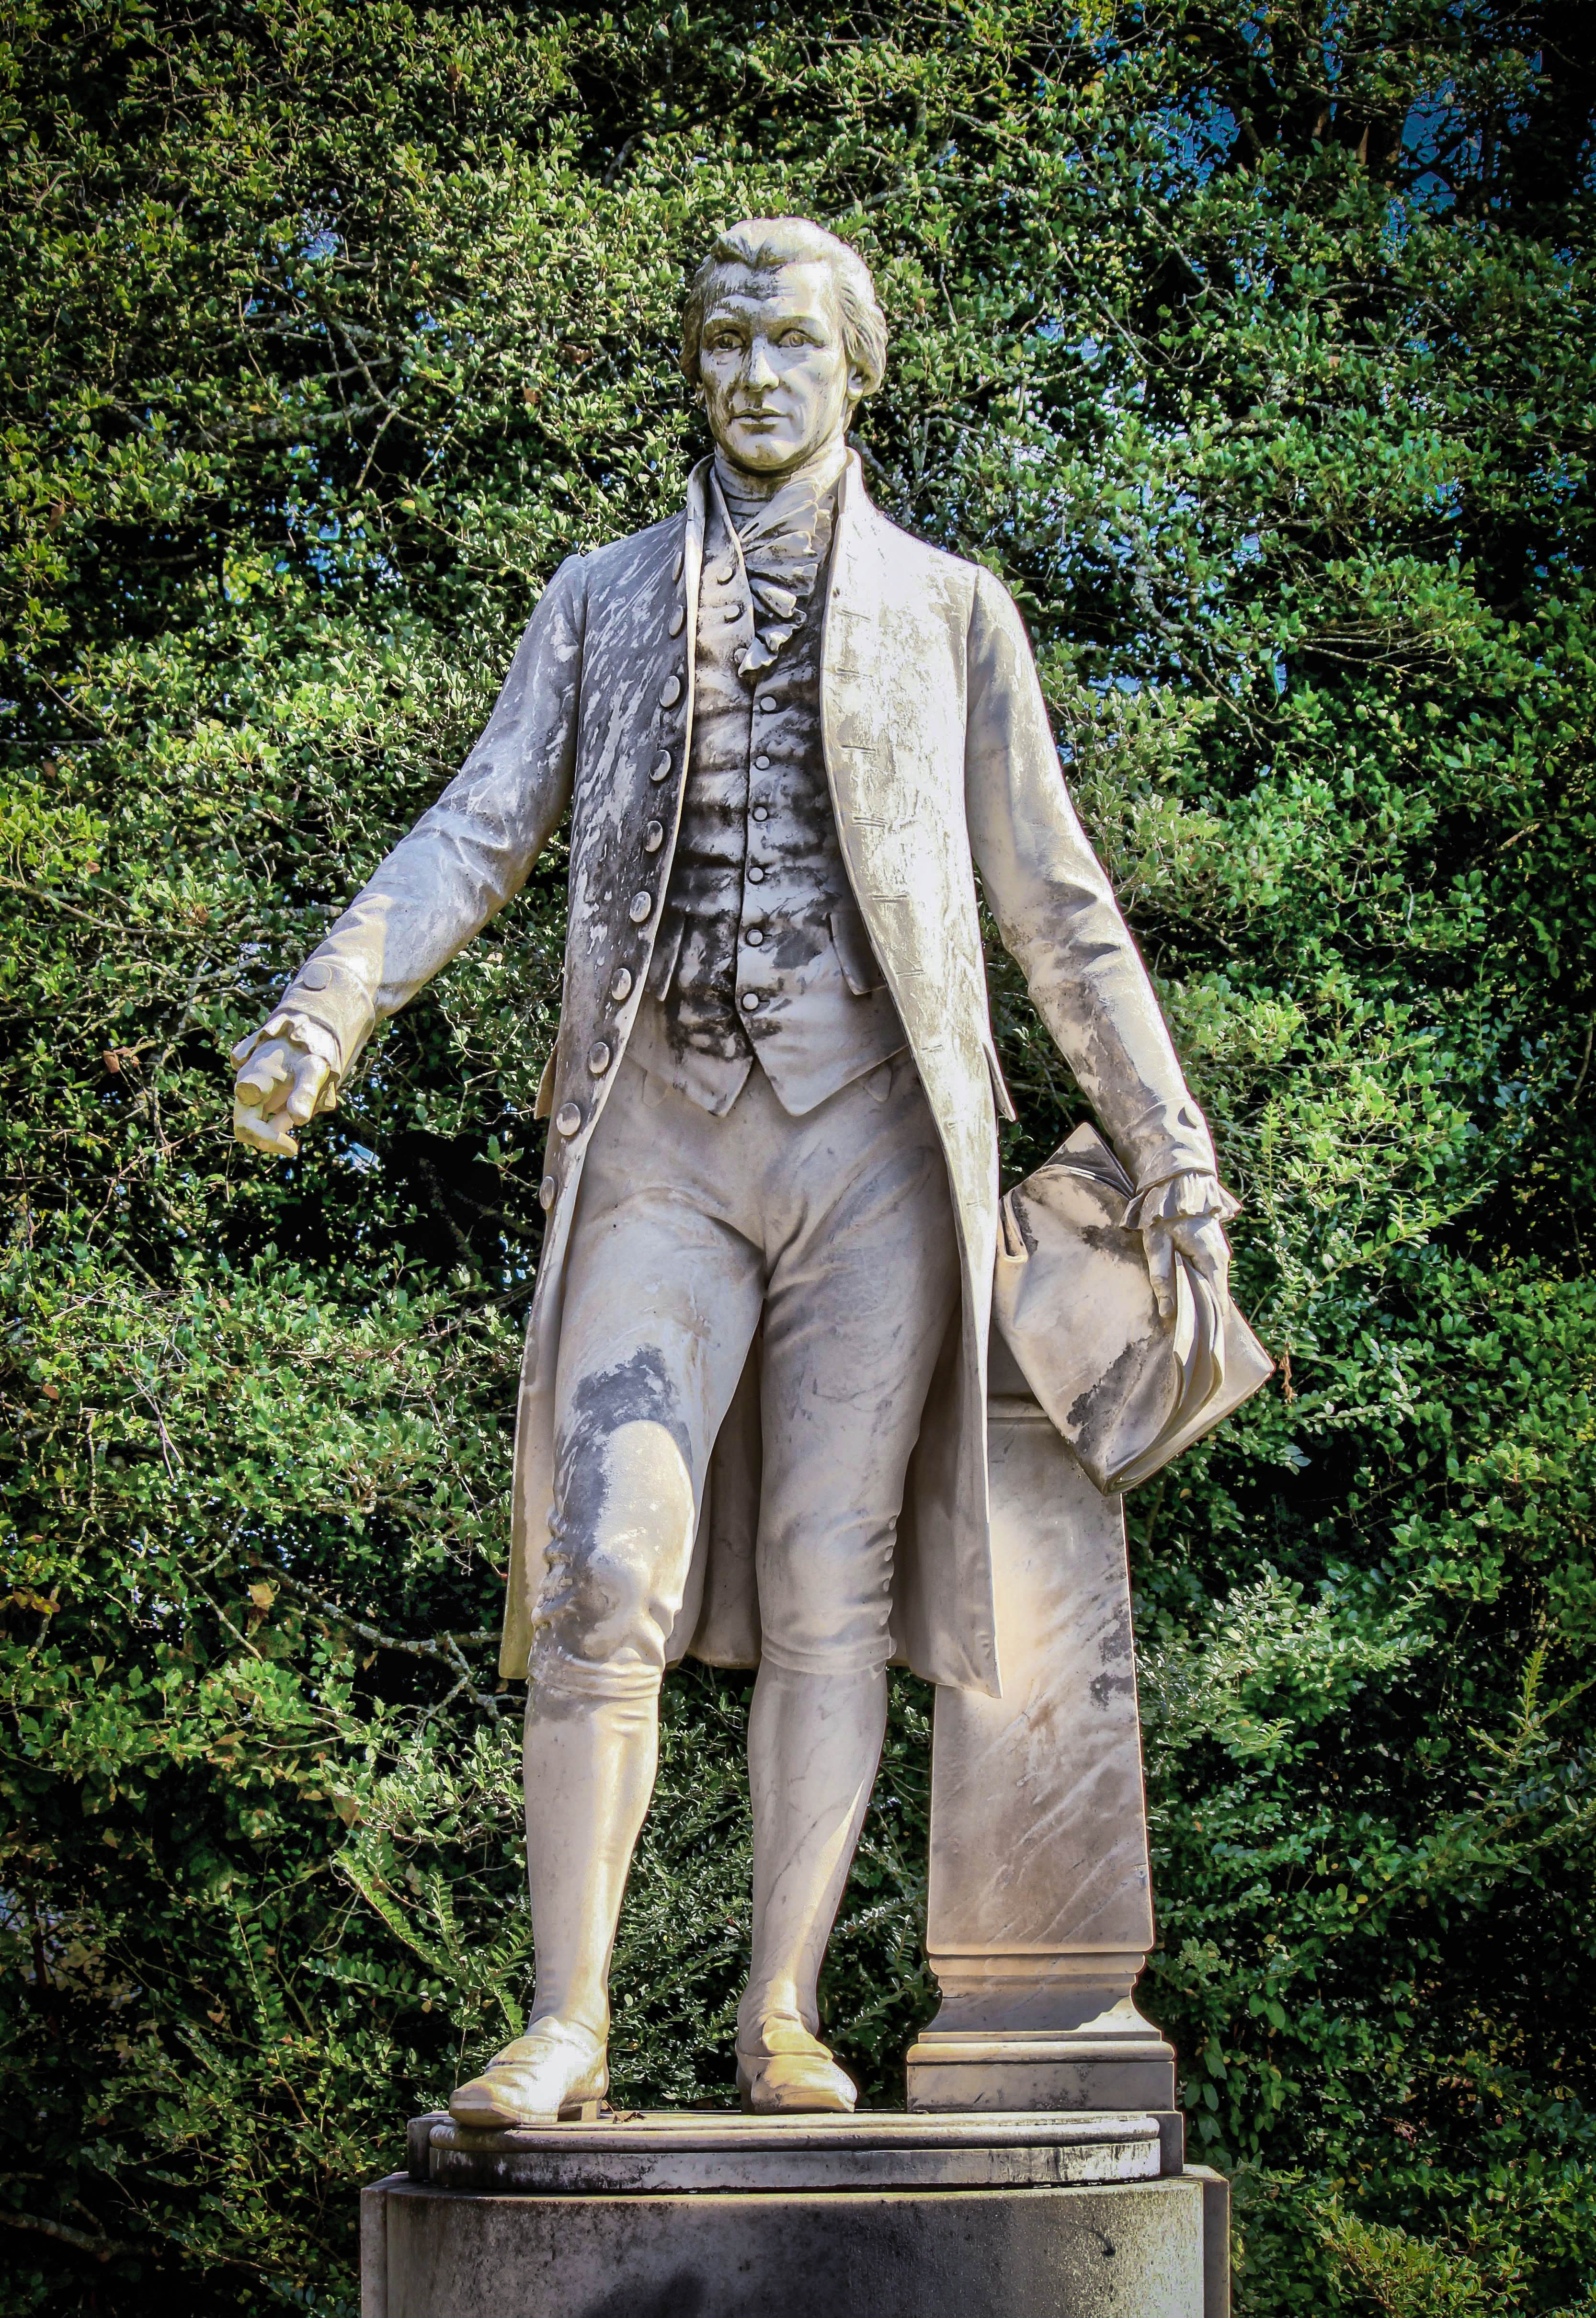
tree, grass, monument, statue, historic, garden, artwork, sculpture, memorial, government, leader, politician, classical sculpture, james monroe, american president